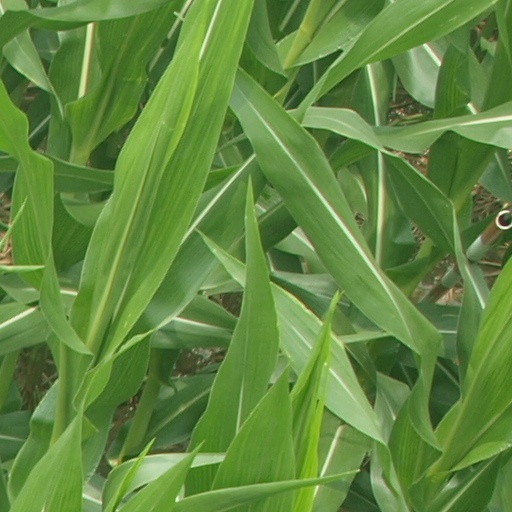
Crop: maize; corn